Confederate Soldier Memorial (Columbus, Ohio)

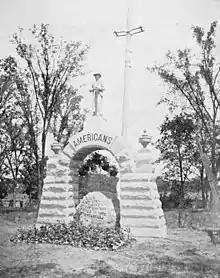
The monument in 1909

The monument was erected in 1902 and commemorates the 2,260 Confederate soldiers buried at the site. The memorial is and includes a bronze figure of a soldier standing on a granite arch, holding a rifle. Its original wooden arch, which was inscribed with the word "AMERICANS", was replaced with the current stone arch in 1902.